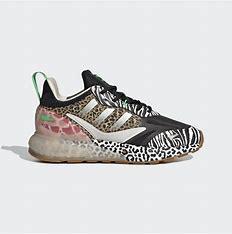
Brand: Adidas
Model: ZX 2K Boost 2